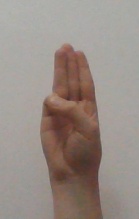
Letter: thaa